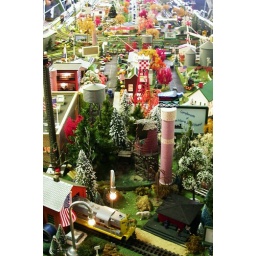
The model train display on the second floor of Citizen's Bank in downtown Lancaster.